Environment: real
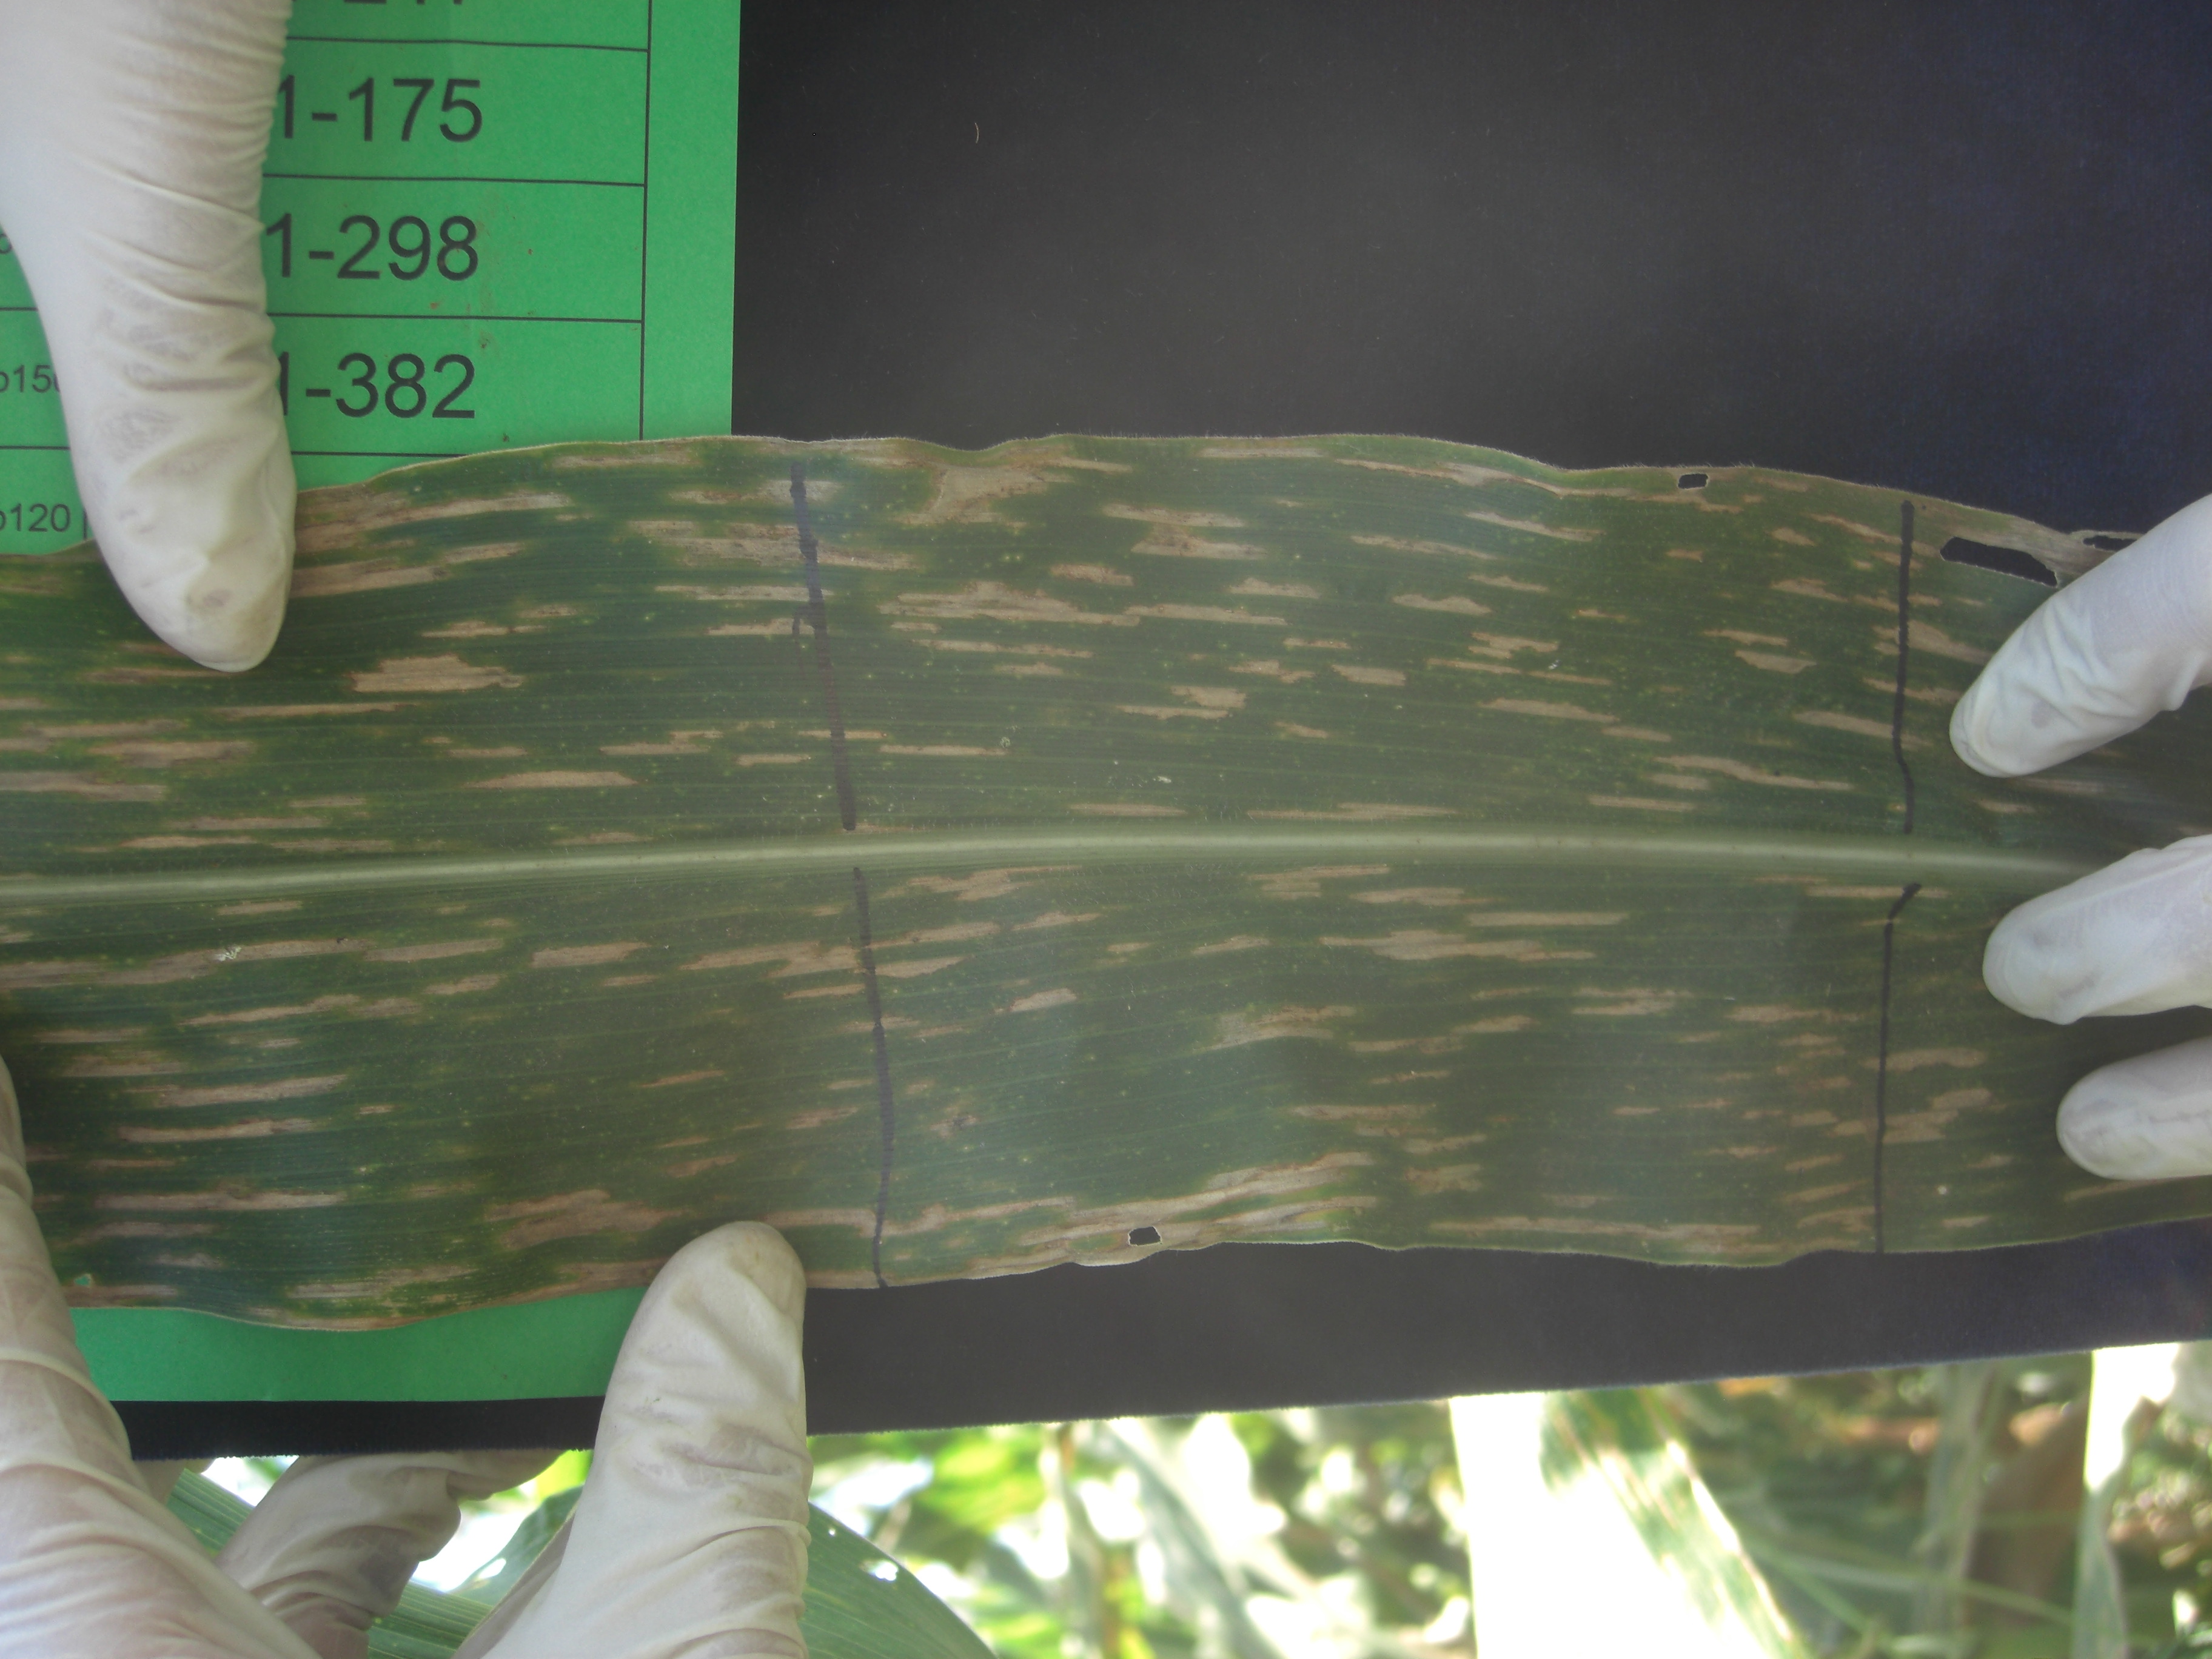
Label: gray_leaf_spot